The Simpsons season 6

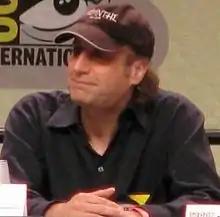
David Mirkin was showrunner for this season

David Mirkin served as showrunner and executive producer for season six, having worked in the same capacity on the previous season, while the season was produced by Gracie Films and 20th Century Fox Television. Due to Fox's demand for 25 episodes for the season, which the writers felt was impossible to achieve, former showrunners Mike Reiss and Al Jean returned to produce two episodes ("A Star Is Burns" and 'Round Springfield") with the staff of their show "The Critic", to relieve some of the stress on "The Simpsons" writing staff.